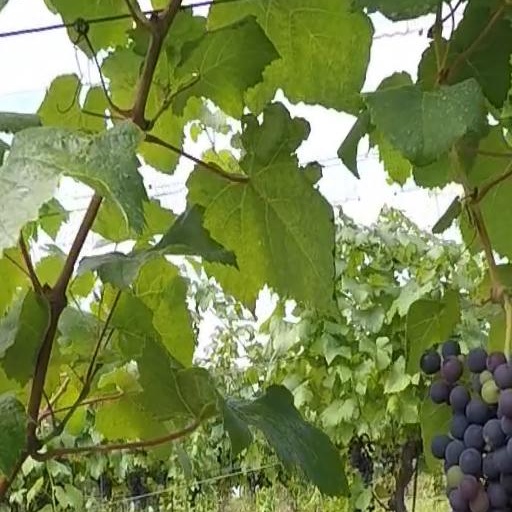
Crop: grape